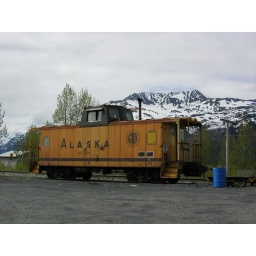
A seemingly abandoned train car somewhere on the Kenai Peninsula in Alaska.